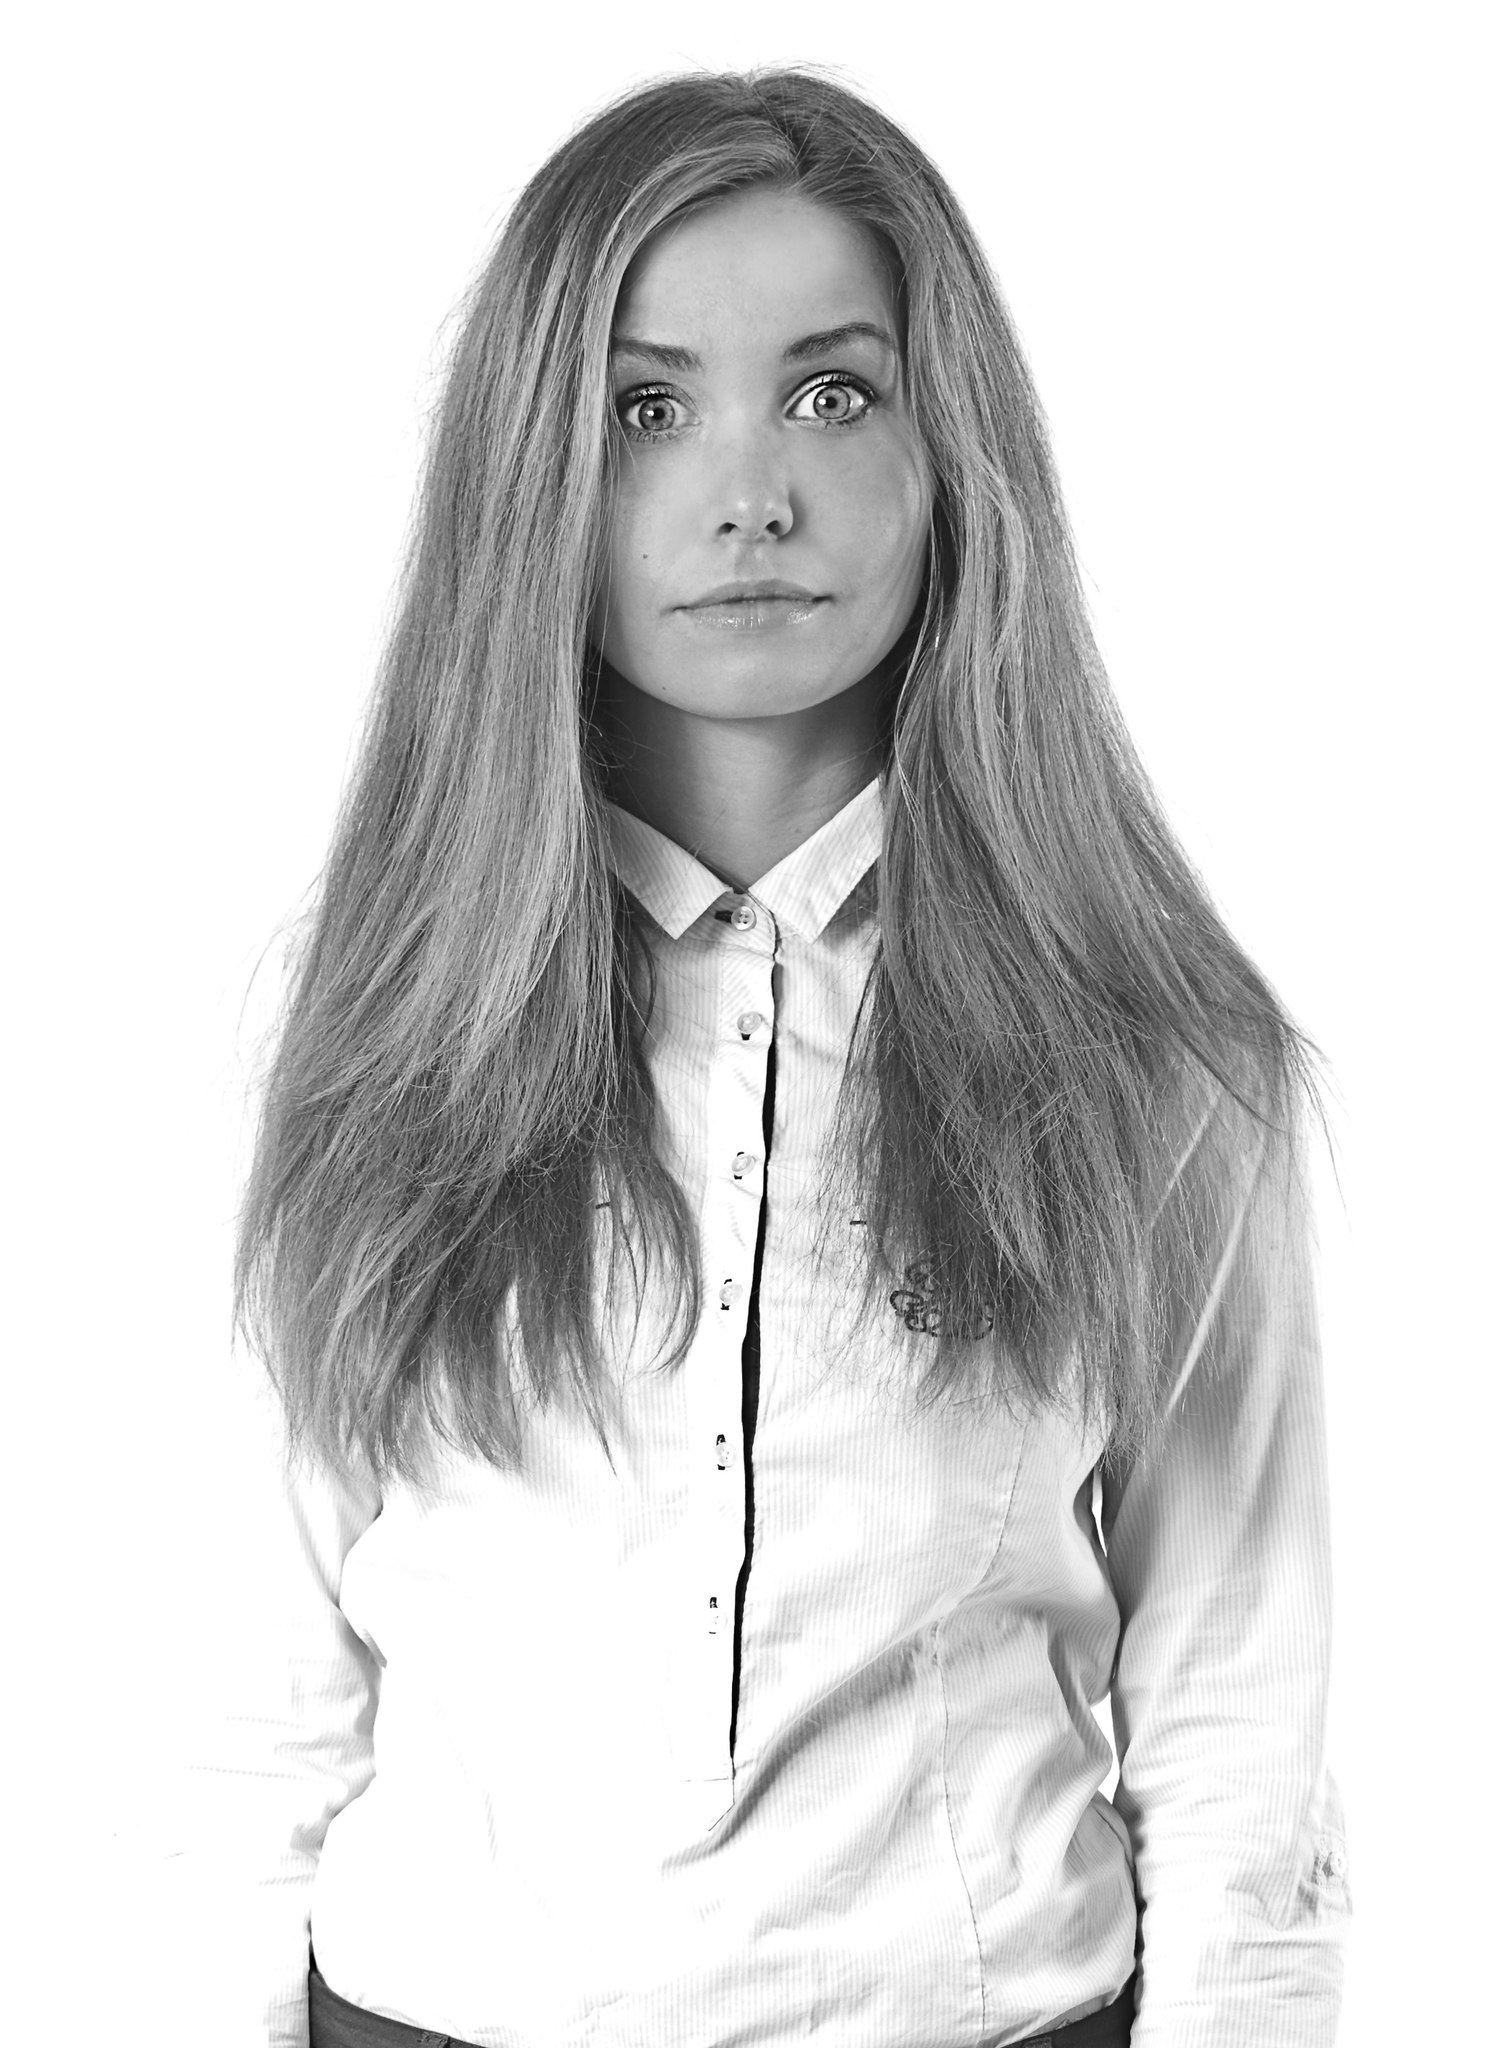
black and white, architecture, hair, construction, model, office, monochrome, hairstyle, long hair, black hair, face, nose, sketch, drawing, head, photo shoot, brown hair, monochrome photography